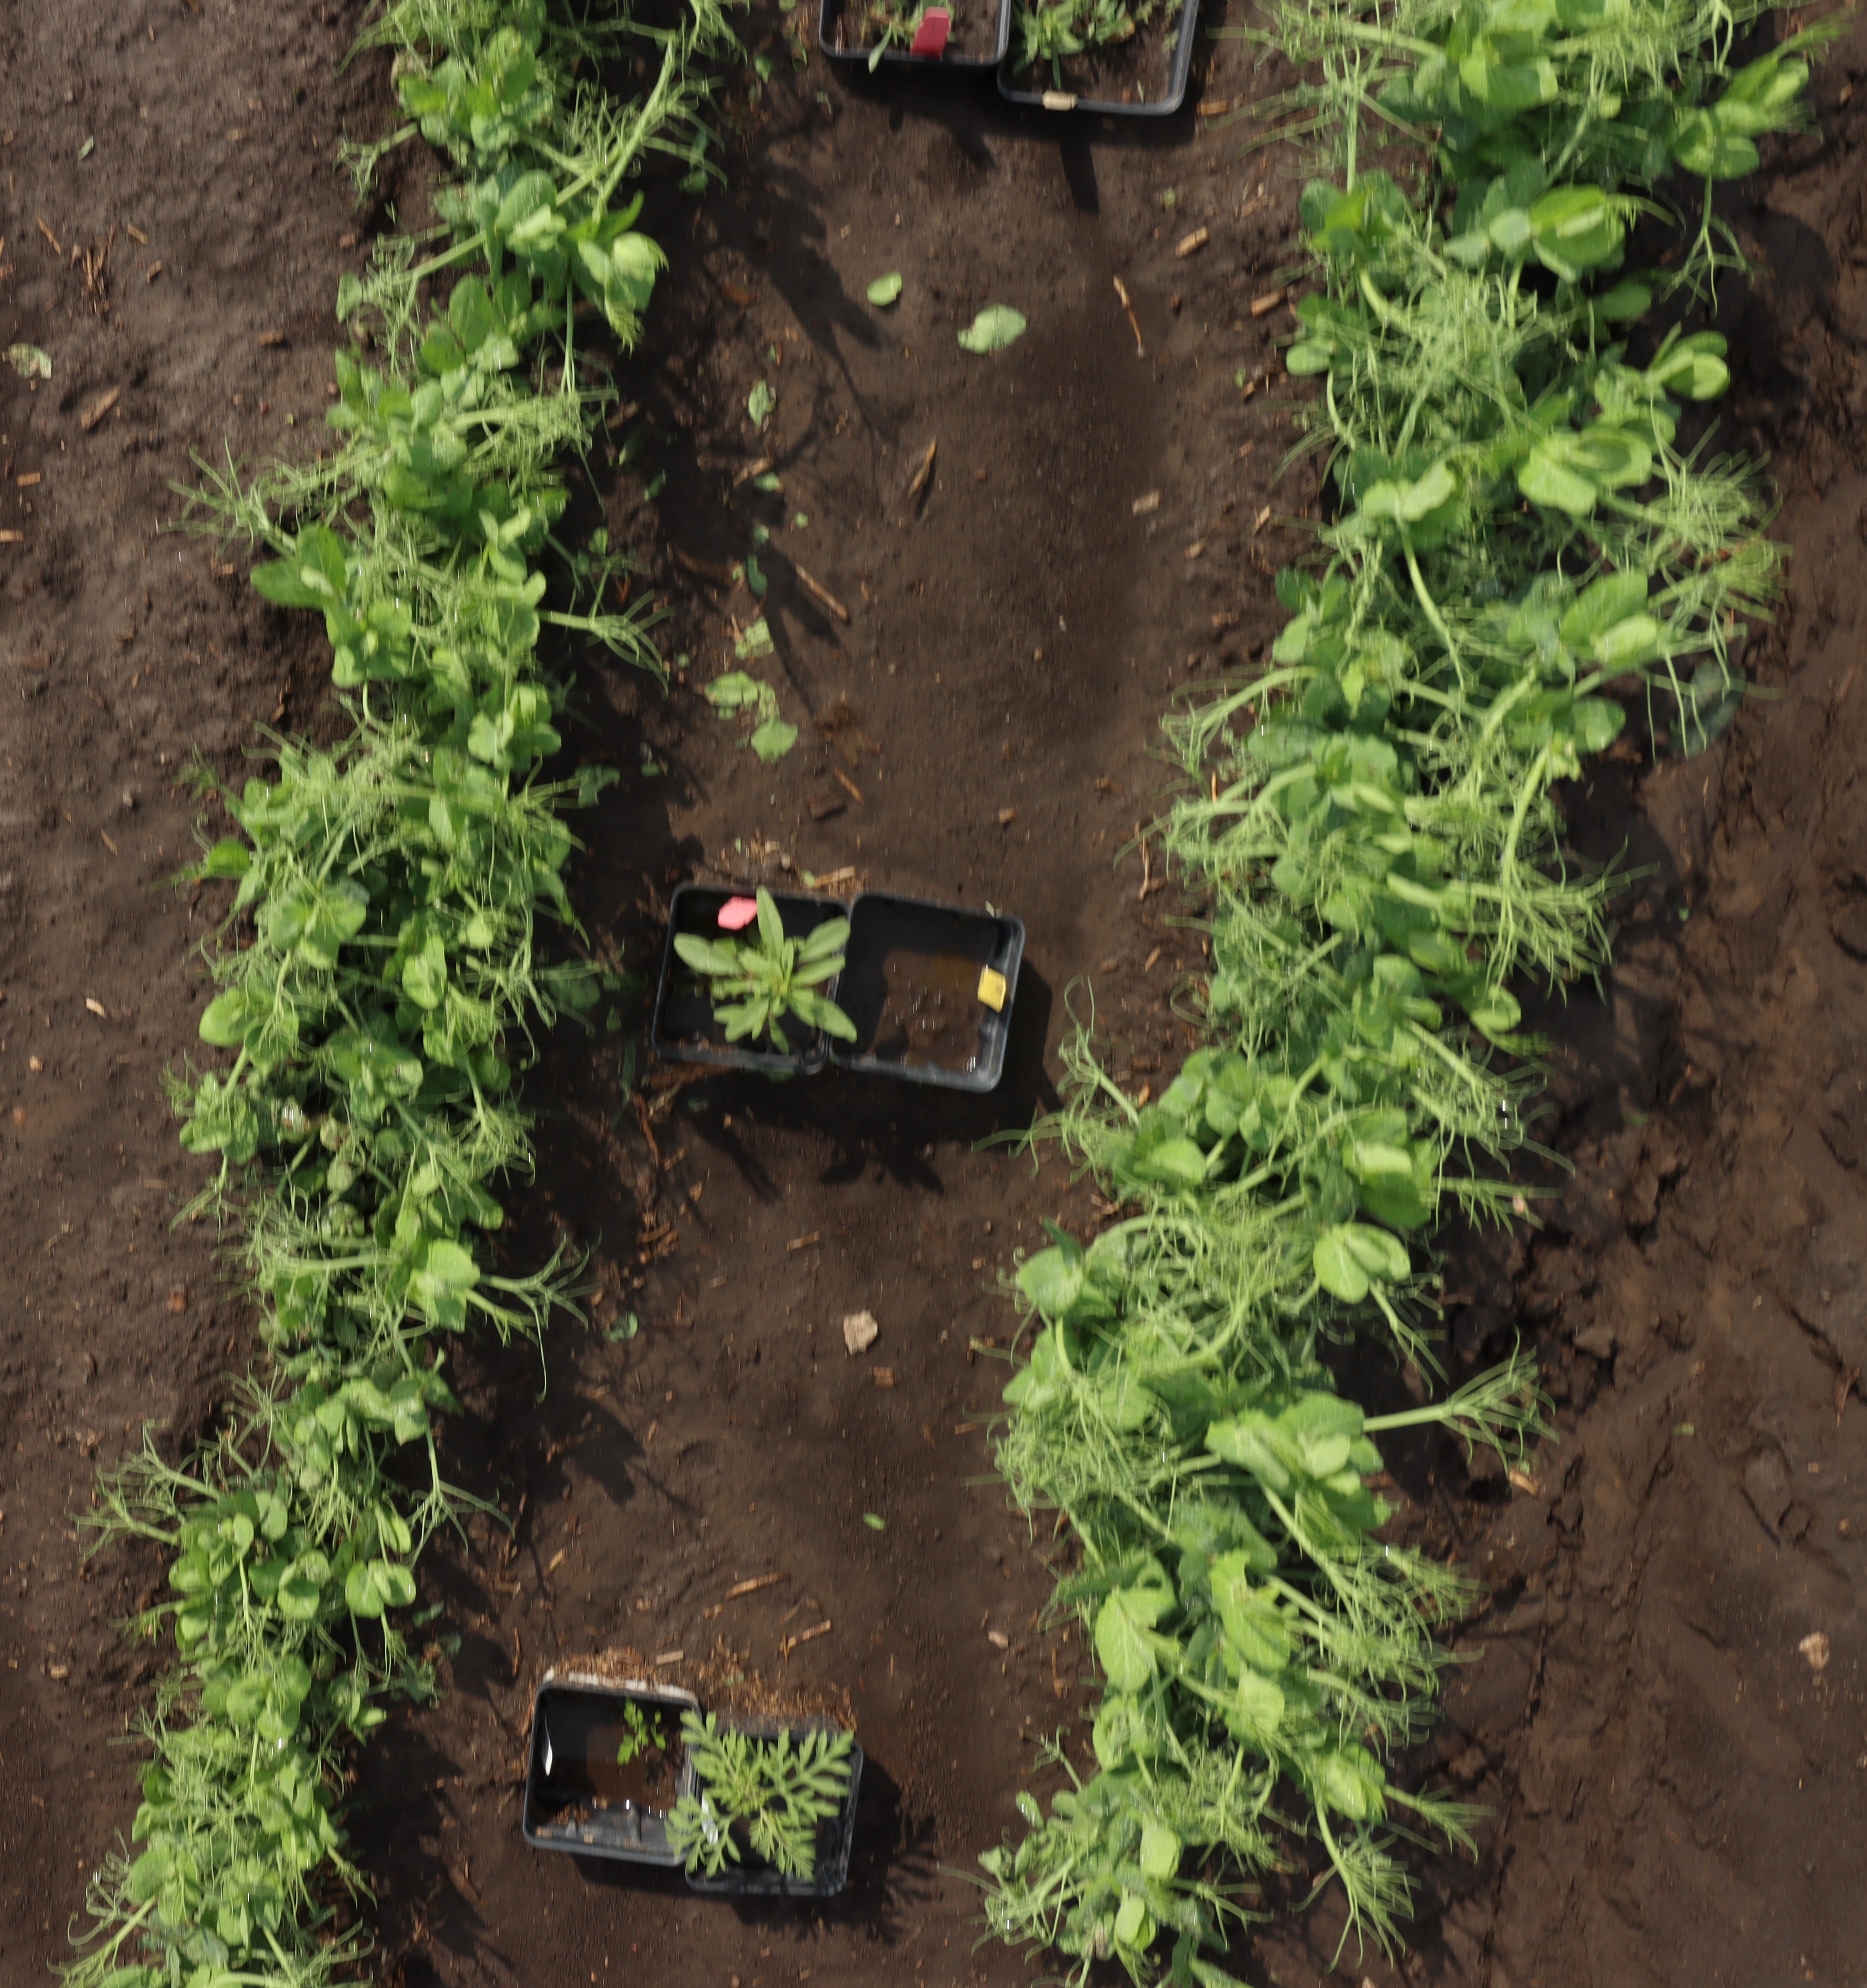
Crop: Field pea
Objects: Field Pea, Field Pea, Field Pea, Field Pea, Field Pea, Field Pea, Field Pea, Field Pea, Ragweed, Kochia